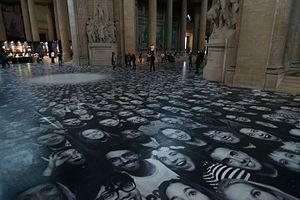
Sol du Panthéon de Paris décoré par JR
Le Panthéon est un monument de style néo-classique situé dans le 5ᵉ arrondissement de Paris. Au cœur du Quartier latin, sur la montagne Sainte-Geneviève, il est au centre de la place du Panthéon et entouré notamment de la mairie du 5ᵉ arrondissement, du lycée Henri-IV, de l'église Saint-Étienne-du-Mont, de la bibliothèque Sainte-Geneviève et de la faculté de droit. La rue Soufflot lui dessine une perspective jusqu'au jardin du Luxembourg.
Cet article traite des rapports entre le Panthéon de Paris et l'art.
Au Panthéon est une installation de l'artiste français JR réalisée en 2014 sur le Panthéon de Paris.